Mir Tanha Yousafi

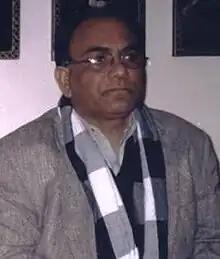

Mir Tanha Yousufi (1 January 1955 26 August 2019) was a Pakistani Punjabi and Urdu writer, best known for his Punjabi literature. He produced two short story collections and five novels in Punjabi. Most of his work was transliterated in Gurumukhi script in Indian Punjab.